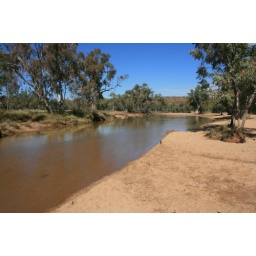
6298_todd river with water in it